Kimbell seated Bodhisattva

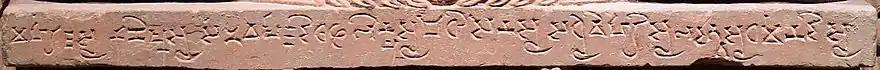
First line of the inscription (on the top of the pedestal). It starts with 12px14px10px12px 14px "Maharajasya Kanishkasya Sam 4": "Year 4 of the Great King Kanishka"

Technically, the image mentions the "Bodhisattva" rather than the "Buddha", which would mean the Buddha just before his enlightenment, as the image of the Buddha after his enlightenment would arguably have been considered at this period to be beyond the capabilities of human illustration. There has been a recurring debate about the exact identity of these Mathura statues, some claiming that they are only statues of Bodhisattavas, which is indeed the exact term used in most of the inscriptions of the statues found in Mathura. Only one or two statues of the Mathura type are known to mention the Buddha himself. This could be in conformity with an ancient Buddhist prohibition against showing the Buddha himself in human form, otherwise known as aniconism in Buddhism, expressed in the "Sarvastivada vinaya" (rules of the early Buddhist school of the Sarvastivada): """Since it is not permitted to make an image of the Buddha's body, I pray that the Buddha will grant that I can make an image of the attendant Bodhisattva. Is that acceptable?" The Buddha answered: "You may make an image of the Bodhisattava""". However the scenes in the Isapur Buddha and the later Indrasala Buddha (dated 50-100 CE), refer to events which are considered to have happened "after" the Buddha's enlightenment, and therefore probably represent the Buddha rather than his younger self as a Bodhisattava, or a simple attendant Bodhisattva. Because of these elements, it is thought that the terms "Bodhisattva" and "Buddha" in the dedicatory inscriptions of early art of Mathura are relatively interchangeable.